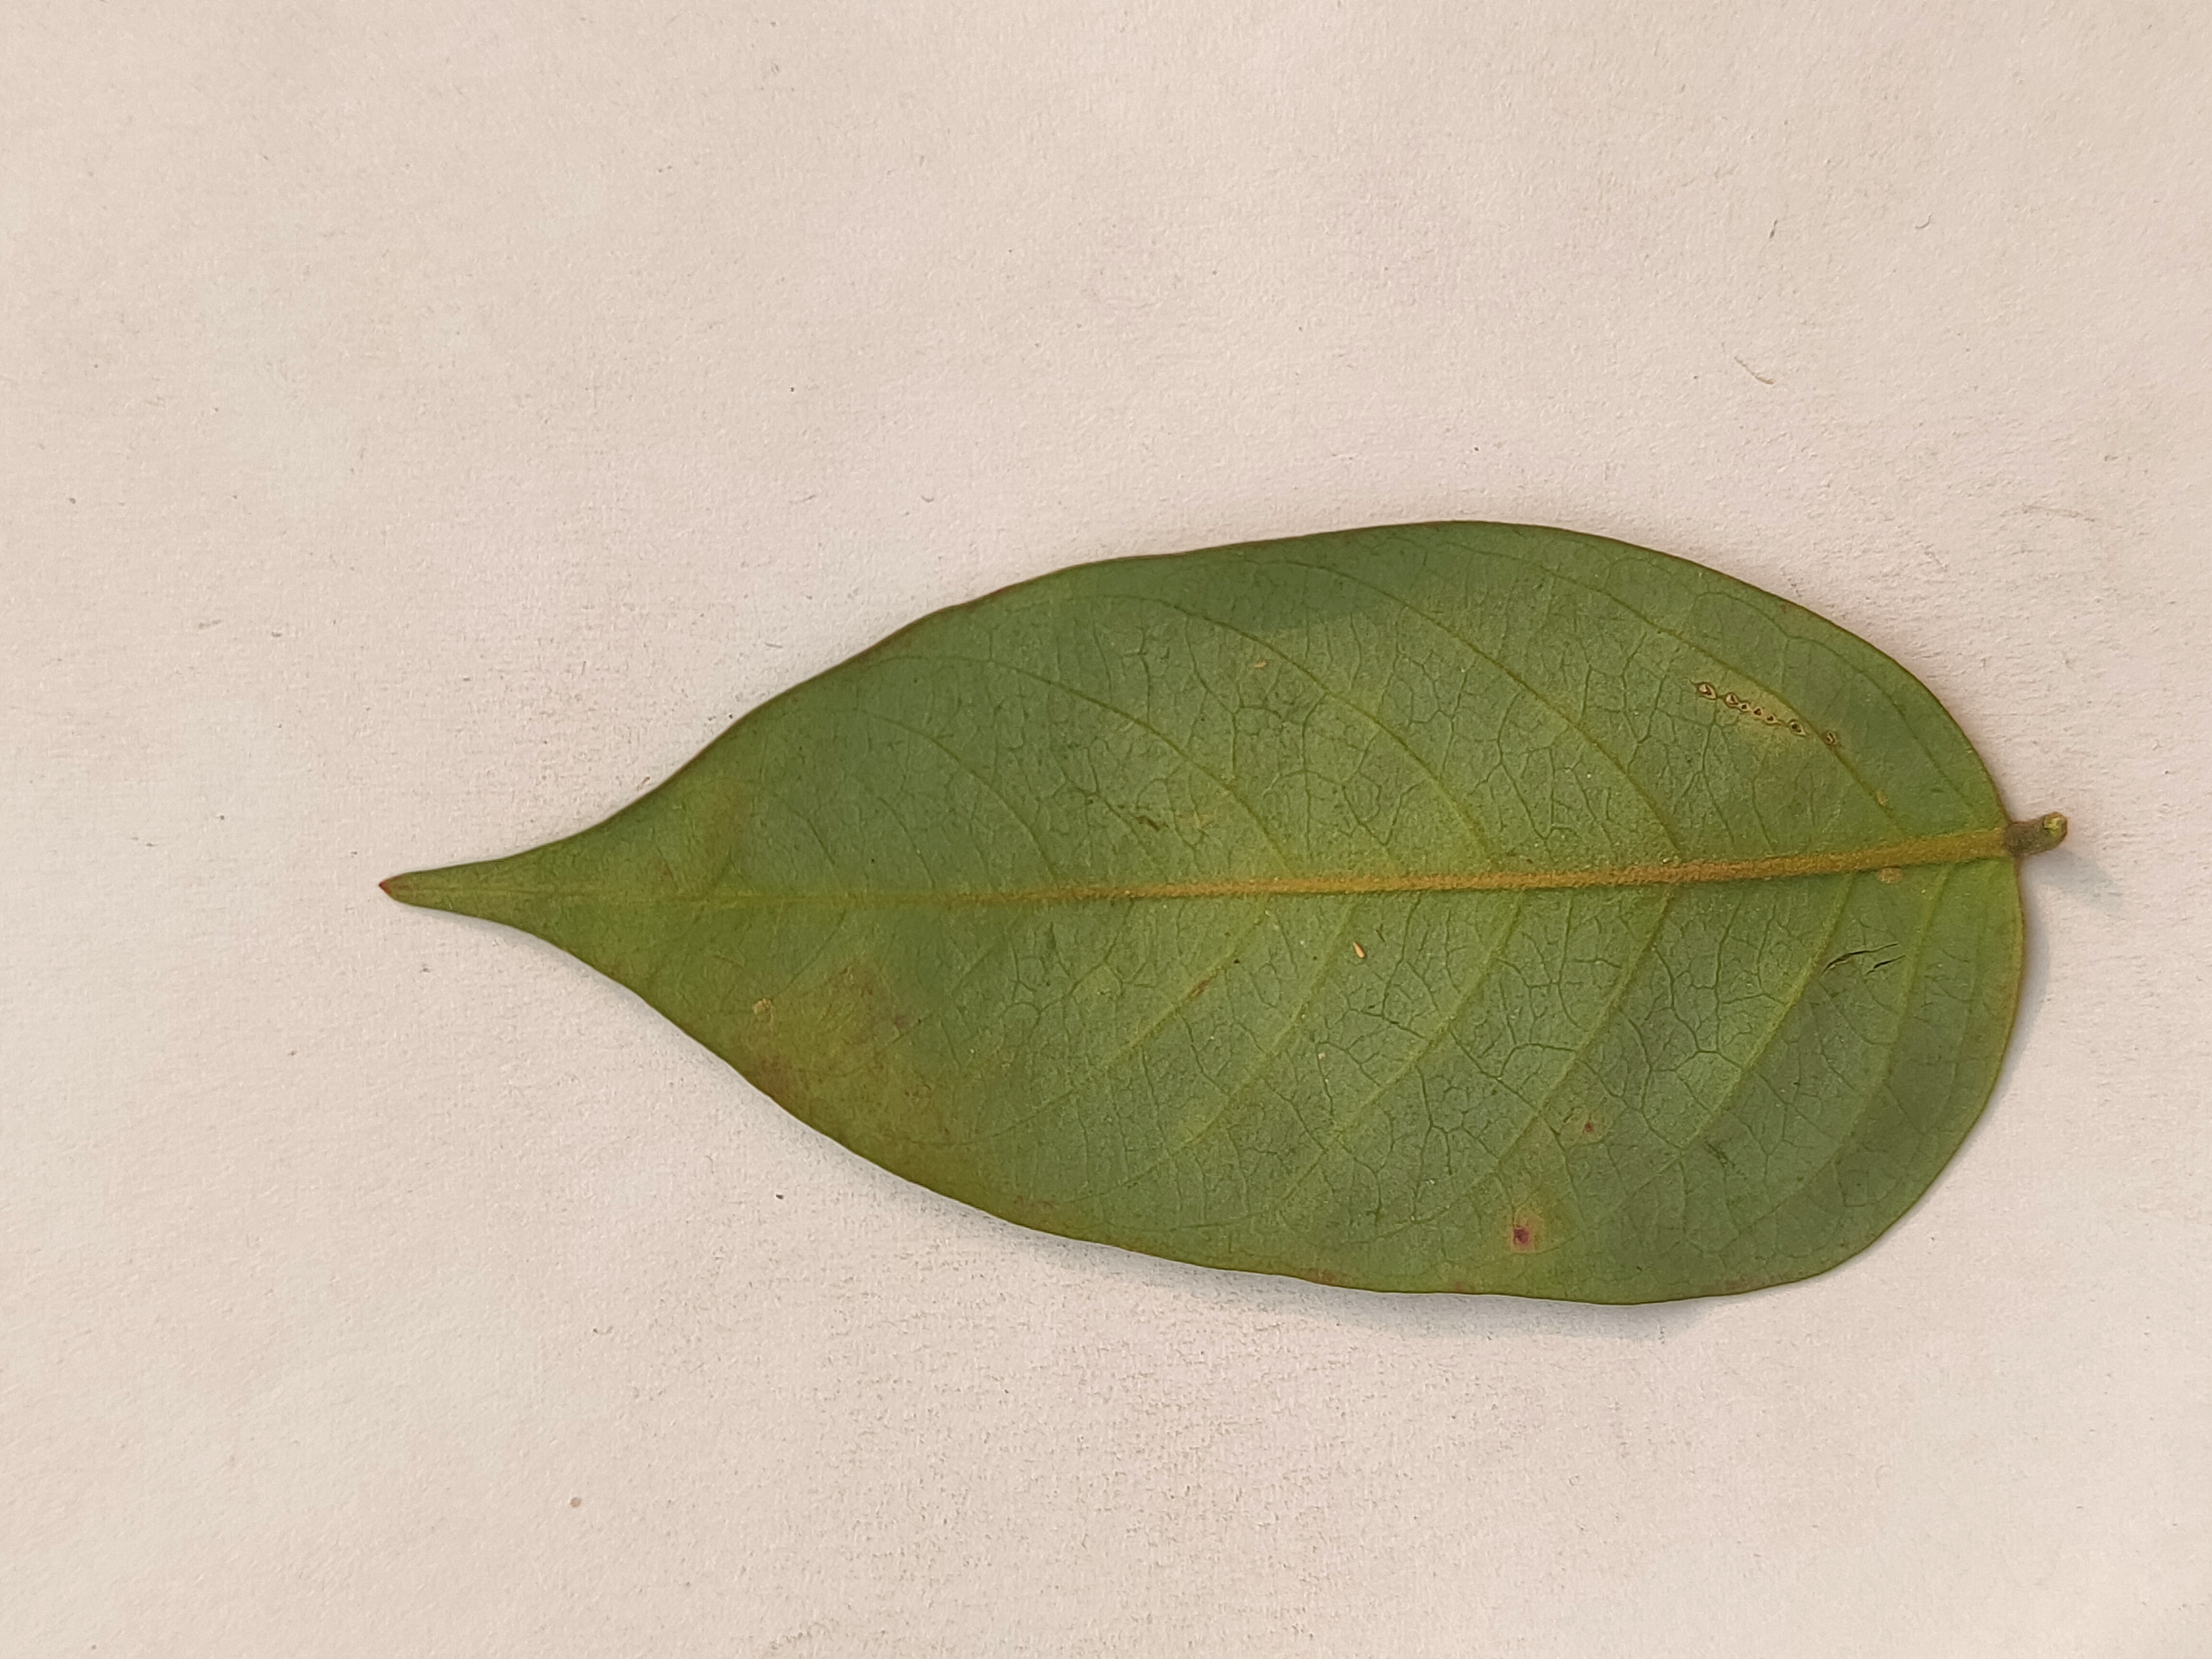
Leaf variety: Star Fruit